Neckwear

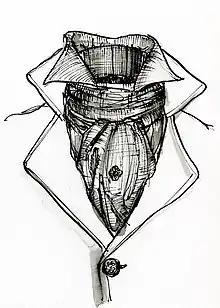
Cravat as worn in the 19th century

A ruff is an item of clothing worn in Western, Central and Northern Europe, as well as Spanish America, from the mid-16th century to the mid-17th century. The round and flat variation is often called a millstone collar after its resemblance to millstones for grinding grain.